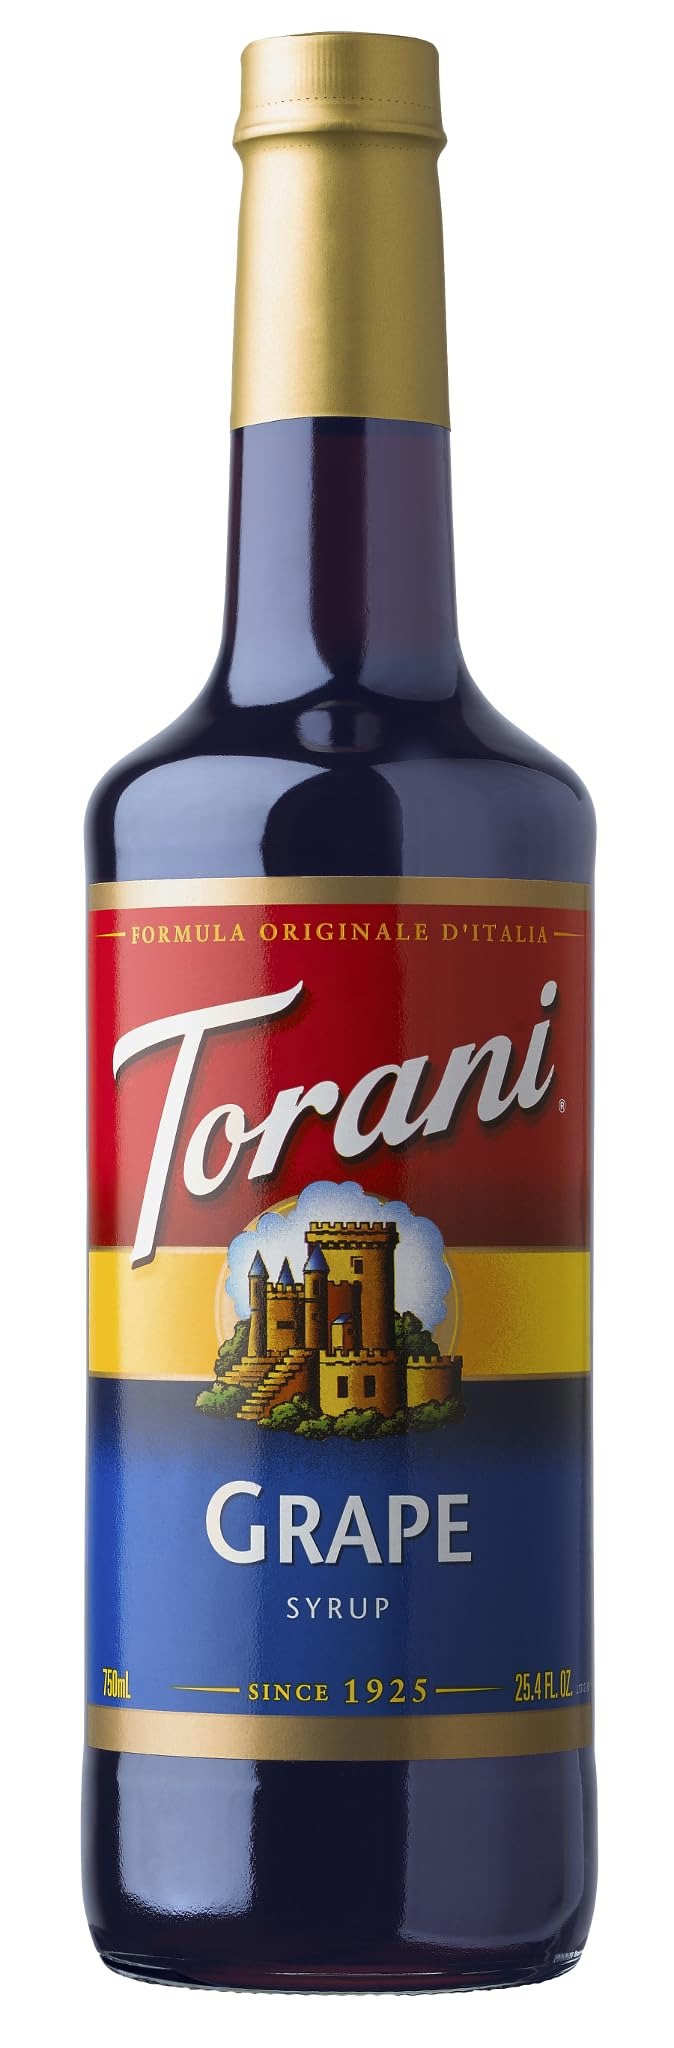
Item Name: Torani Grape Syrup, 750 ml
Bullet Point: 750 ml bottle
Product Description: Made with the finest ingredients
Value: 25.5
Unit: Fl Oz

Price: 19.56